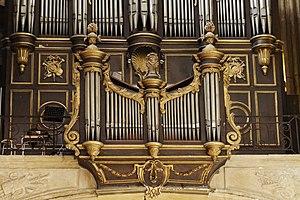
Orgue de la Cathédrale Notre-Dame de Bayonne, le positif
La cathédrale Sainte-Marie ou Notre-Dame de Bayonne est une cathédrale catholique romaine située dans le département des Pyrénées-Atlantiques. Construite aux XIIIᵉ et XIVᵉ siècles, elle est caractéristique du style gothique. Elle est le siège épiscopal du diocèse de Bayonne.